Australia

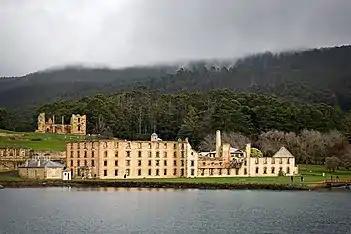
Tasmania's Port Arthur penal settlement is one of eleven UNESCO World Heritage-listed Australian Convict Sites.

The Dutch East India Company ship, "Duyfken", captained by Willem Janszoon, made the first documented European landing in Australia in 1606. Later that year, Luís Vaz de Torres sailed to the north of Australia through Torres Strait, along New Guinea's southern coast. Abel Tasman's voyage of 1642 was the first known European expedition to reach Van Diemen's Land. On his second voyage of 1644, he mapped the north coast of Australia south of New Guinea. Following Tasman's voyages, the Dutch were able to make almost complete maps of Australia's northern and western coasts and much of its southern and south-eastern Tasmanian coasts. They named the continent New Holland"."